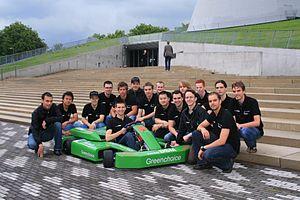
Photo de l'équipe (très masculine) devant la bibliothèque de l'Université de technologie de Delft